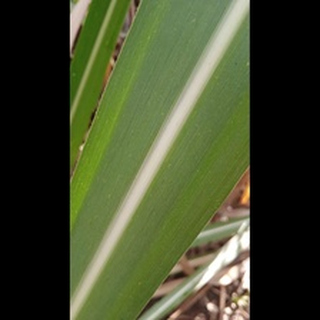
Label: healthy_sugarcane